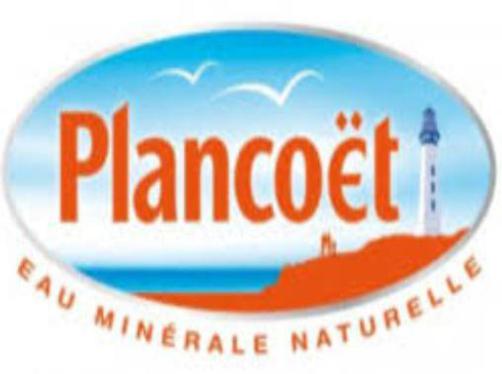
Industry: Food